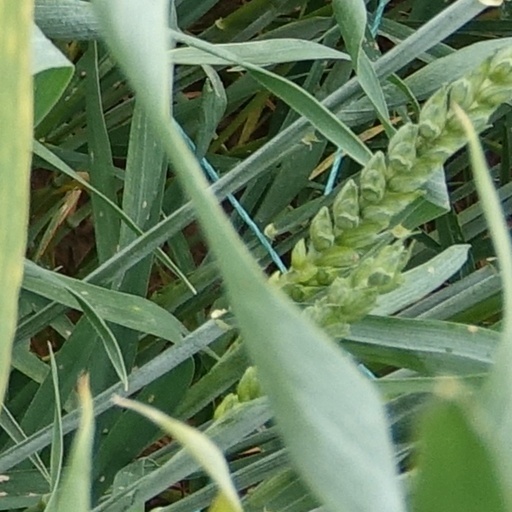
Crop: wheat